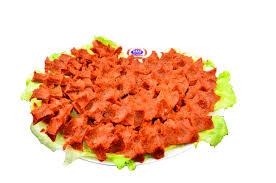
Yemek: cig_kofte